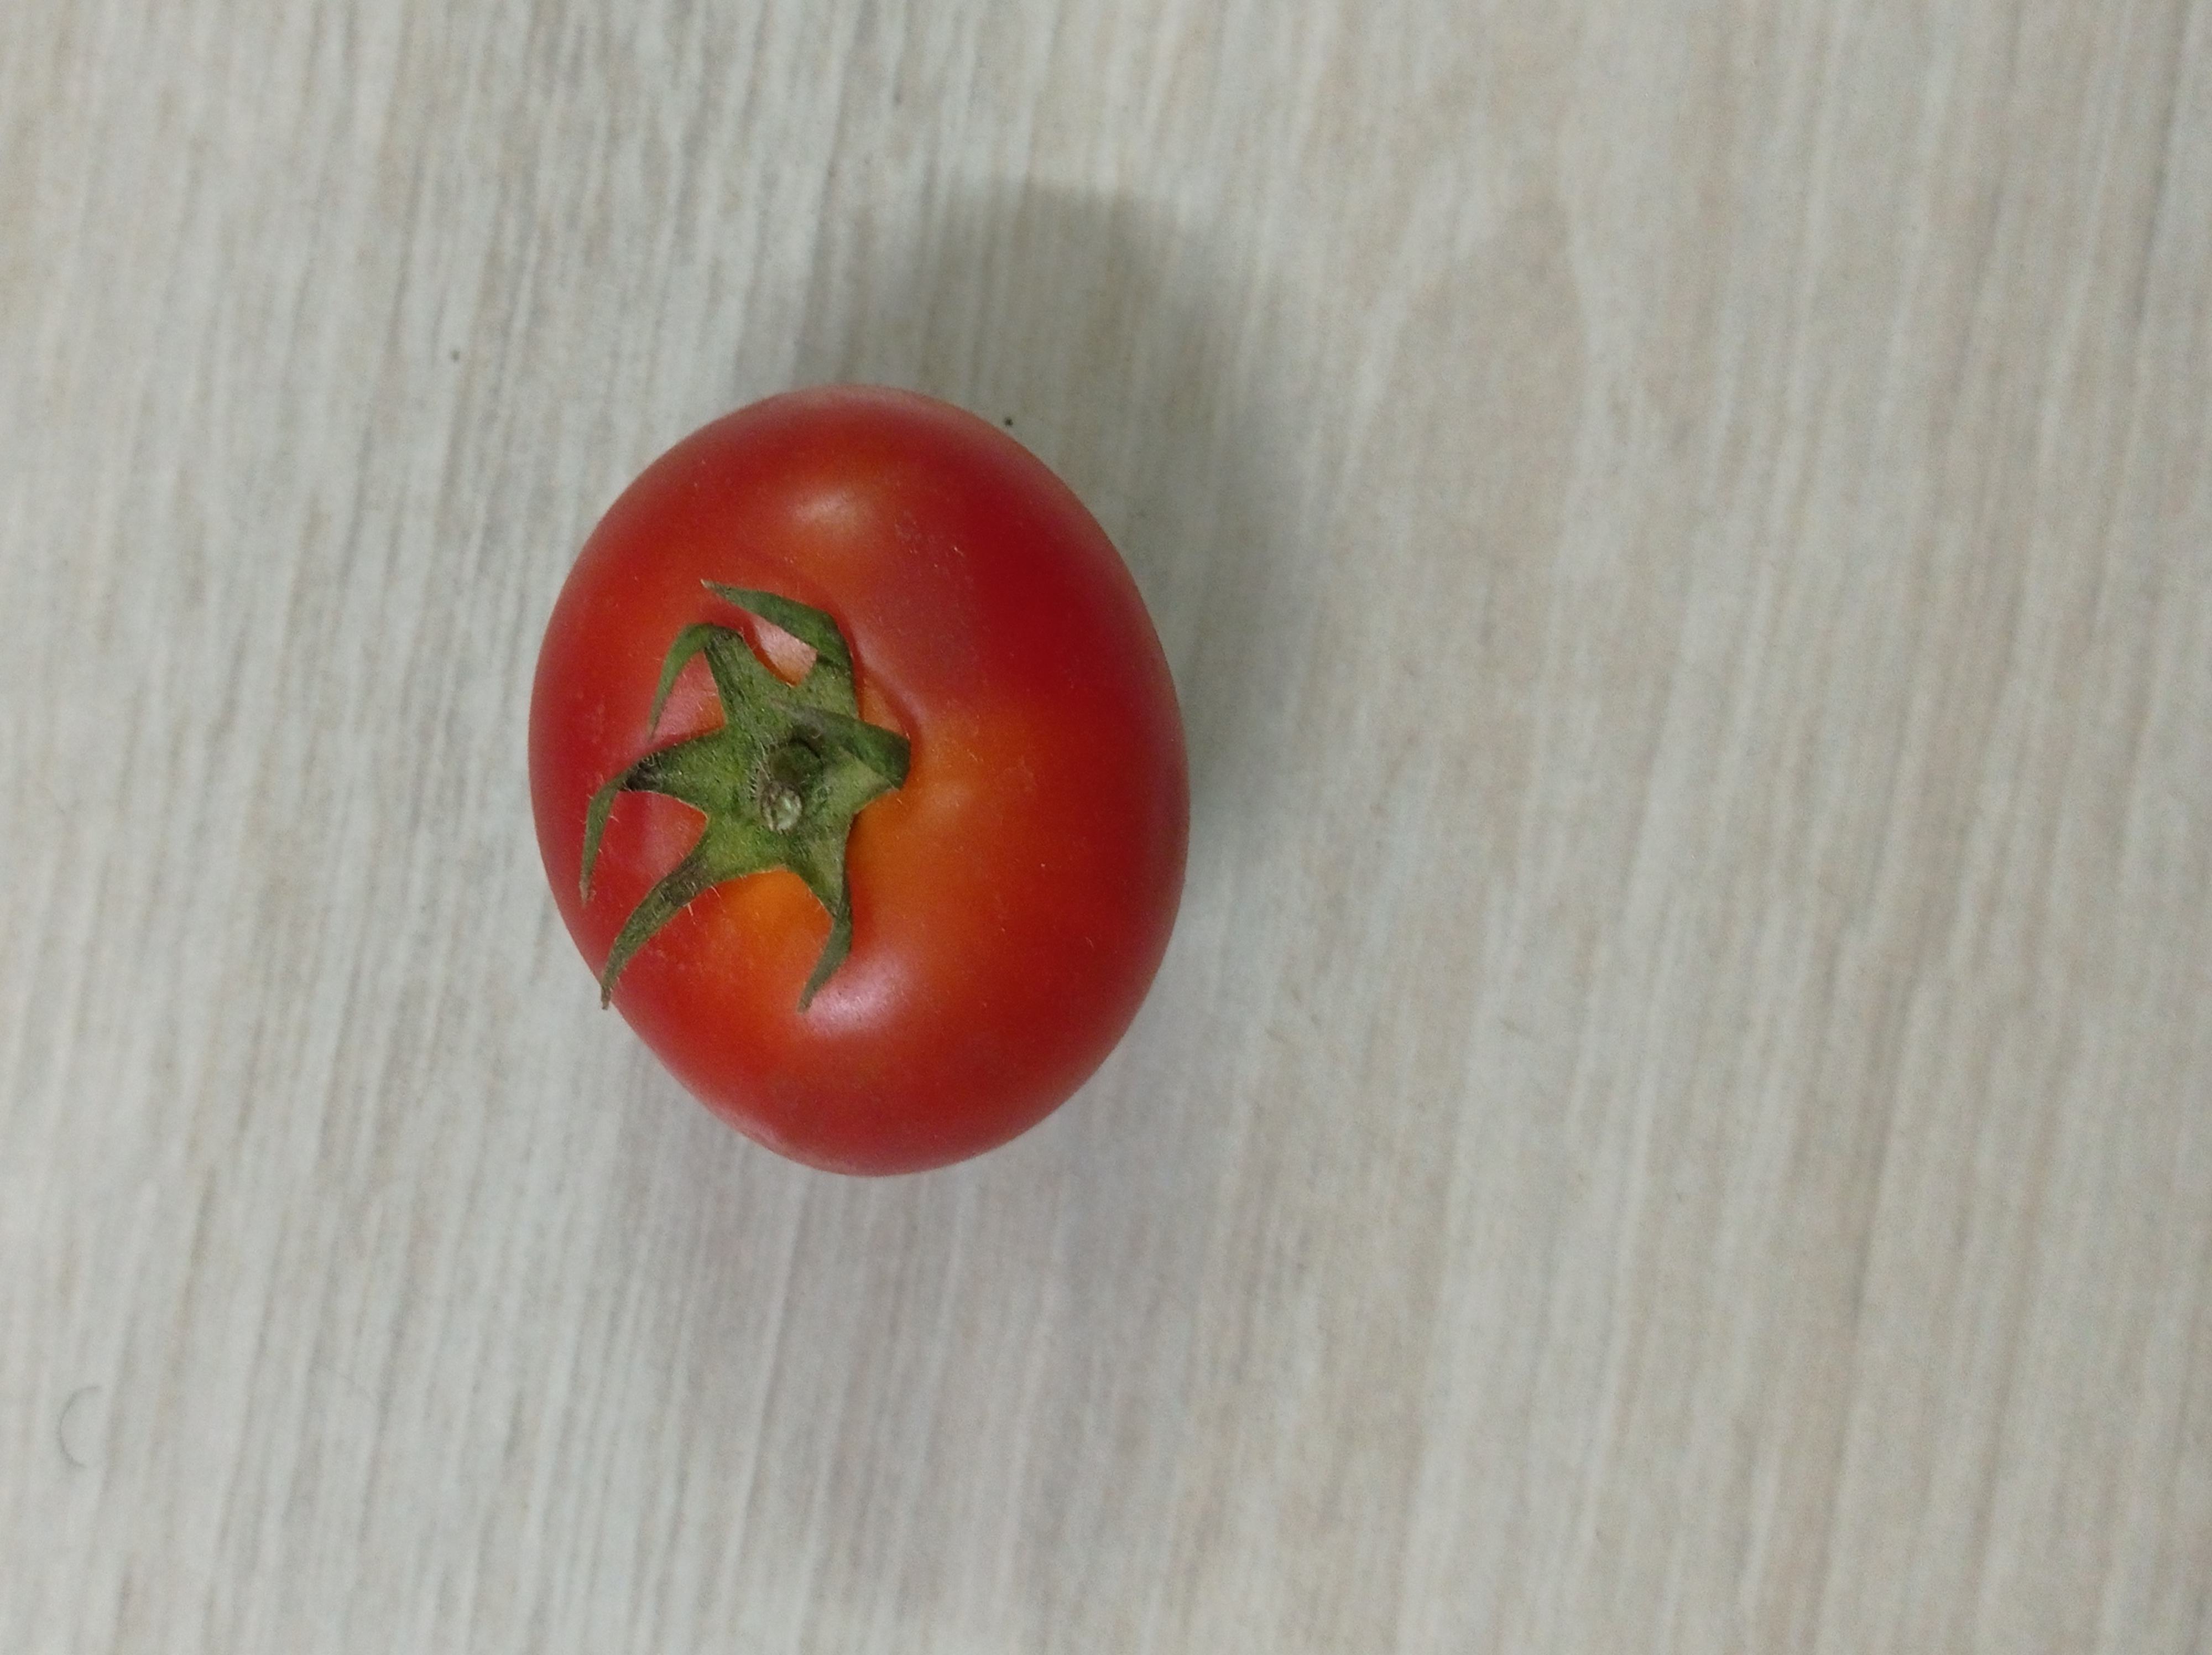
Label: Fresh